List of Jewish leaders in the Land of Israel

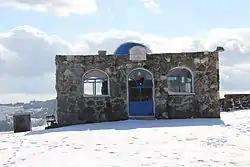
Tomb of Rabbi Jose the Galilean where Rabbi Eliyahu HaCohen Gaon was later buried next to him on Dalton mountain. The ceremony of his burial there, is described in the Avitar scroll.

After Archelaus and during the intervening period, the Sanhedrin, founded by Ezra, became the sole rulers of the Jewish people in Judea in conjunction with the High Priest. The heads, or nesiim, of the Sanhedrin beginning in 20 BCE, were Hillel the Elder, his son Shimon, and his son Gamaliel I whose rule extended into the reign of: